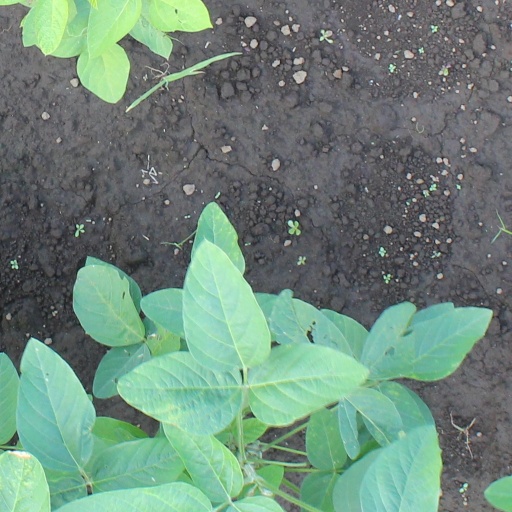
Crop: soybean